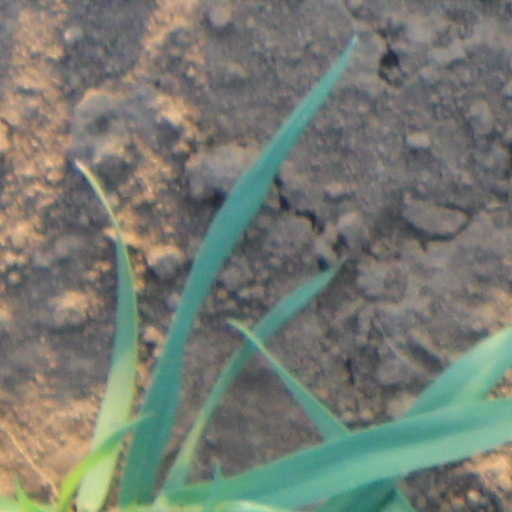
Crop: wheat